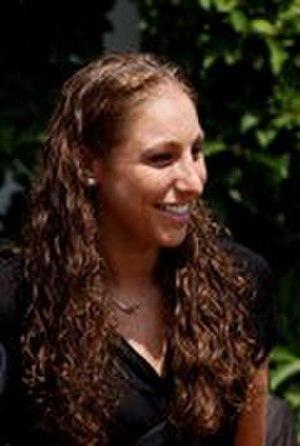
Le basket-ball féminin est la pratique féminine du basket-ball. Bien que sa pratique soit très répandue, sa reconnaissance sportive et médiatique a été plus tardive et moindre. Il est régulé par la Fédération internationale de basket-ball.
Chronologie du basket-ball
Diana Taurasi, née le 11 juin 1982 à Chino en Californie, est une joueuse italo-américaine de basket-ball. Elle possède à son palmarès tous les titres les plus importants du basket-ball féminin : quadruple championne olympique, en 2004, 2008, 2012 et 2016 avec les États-Unis, au même titre que Tamika Catchings et Sue Bird, championne du monde, triple championne NCAA, triple championne WNBA et quadruple vainqueur de la compétition des clubs la plus importante en Europe, l'Euroligue. Elle remporte à trois reprises le titre mondial, en 2010, 2014 et 2018. Elle est désignée à deux reprises meilleure joueuse du tournoi NCAA et meilleure joueuse de WNBA en 2009.